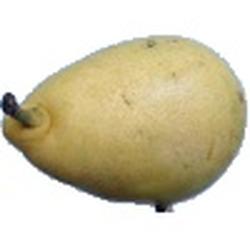
Label: Pear